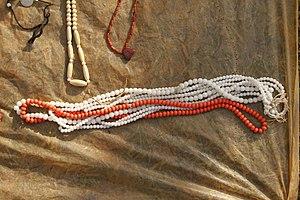
Accessoires de danse du nord du Cameroun sur scène lors du Fenac (Festival National des Arts et la Culture) Yaoundé au Cameroun This is an image from Cameroon
La culture du Cameroun, pays de l'Afrique centrale, désigne d'abord les pratiques culturelles observables de ses habitants.